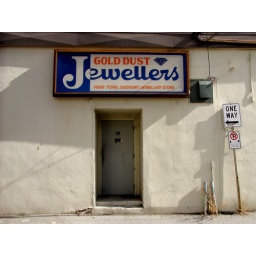
A plastic sign that is in good shape despite its age. (212a)